Józef Dwernicki

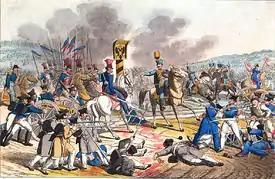
General Dwernicki Crossing the Austrian Border, by Georg Benedikt Wunder (1786-1858)

In late January 1831, the Polish National Government decided to send an army corps to Podolia, Volhynia and Ukraine. Dwernicki was named commandant of this unit, but in February 1831, when Russian Army entered Congress Poland, Commander in Chief Michal Gedeon Radziwill ordered him to stop the advance of General Teodor Geismar. On 14 February 1831 the Russians were defeated in the Battle of Stoczek, and Dwernicki was afterwards promoted to Divisional general. Following the battle, Dwernicki and his unit marched to Góra Kalwaria, and then engaged the Russians in several places, such as Warka, Kozienice, Puławy, Lublin and Zamość.